Tom Butler (footballer, died 1923)

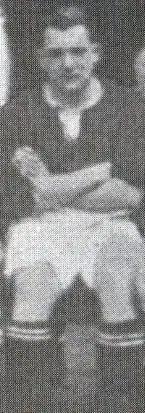
Butler in a Port Vale squad photo in 1923

Thomas Butler (died 11 November 1923) was an English footballer who played as an inside-left. He played 60 league games in the English Football League, scoring 23 goals. He played for non-League Willenhall, before spending the 1921–22 season at Walsall. He joined Port Vale via Darlaston in December 1922. He broke his arm in a game on 3 November 1923 and died eight days later from a subsequent tetanus infection.